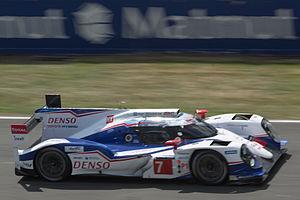
Toyota, officiellement Toyota Motor Corporation, est un constructeur automobile originaire du Japon. Le siège du groupe est situé dans la ville de Toyota. Il est en 2017 le 1ᵉʳ constructeur automobile mondial pour les performances financières devant Volkswagen et Daimler. En 2014, Toyota écoule 10,23 millions d'unités, le Groupe demeure le premier constructeur mondial en nombre de véhicules vendus. En 2017, Toyota possède la valorisation la plus élevée au monde dans le secteur automobile et la huitième mondiale toutes activités confondues avec 41,1 milliards de dollars, selon le classement Forbes. Pourtant fin 2016, Volkswagen détrône Toyota et devient le premier constructeur automobile mondial en nombre d'unités vendues. Elle est, selon le Forbes Global 2000, la dixième entreprise mondiale au 1ᵉʳ mai 2017. En juin 2020, Tesla détrône Toyota et devient le premier constructeur automobile mondial en capitalisation boursière.